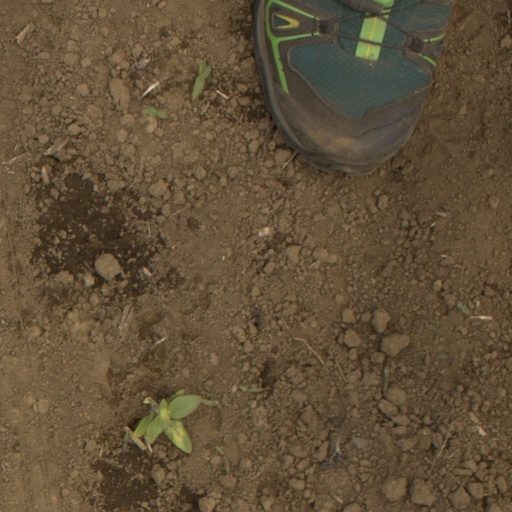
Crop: Jerusalem artichoke